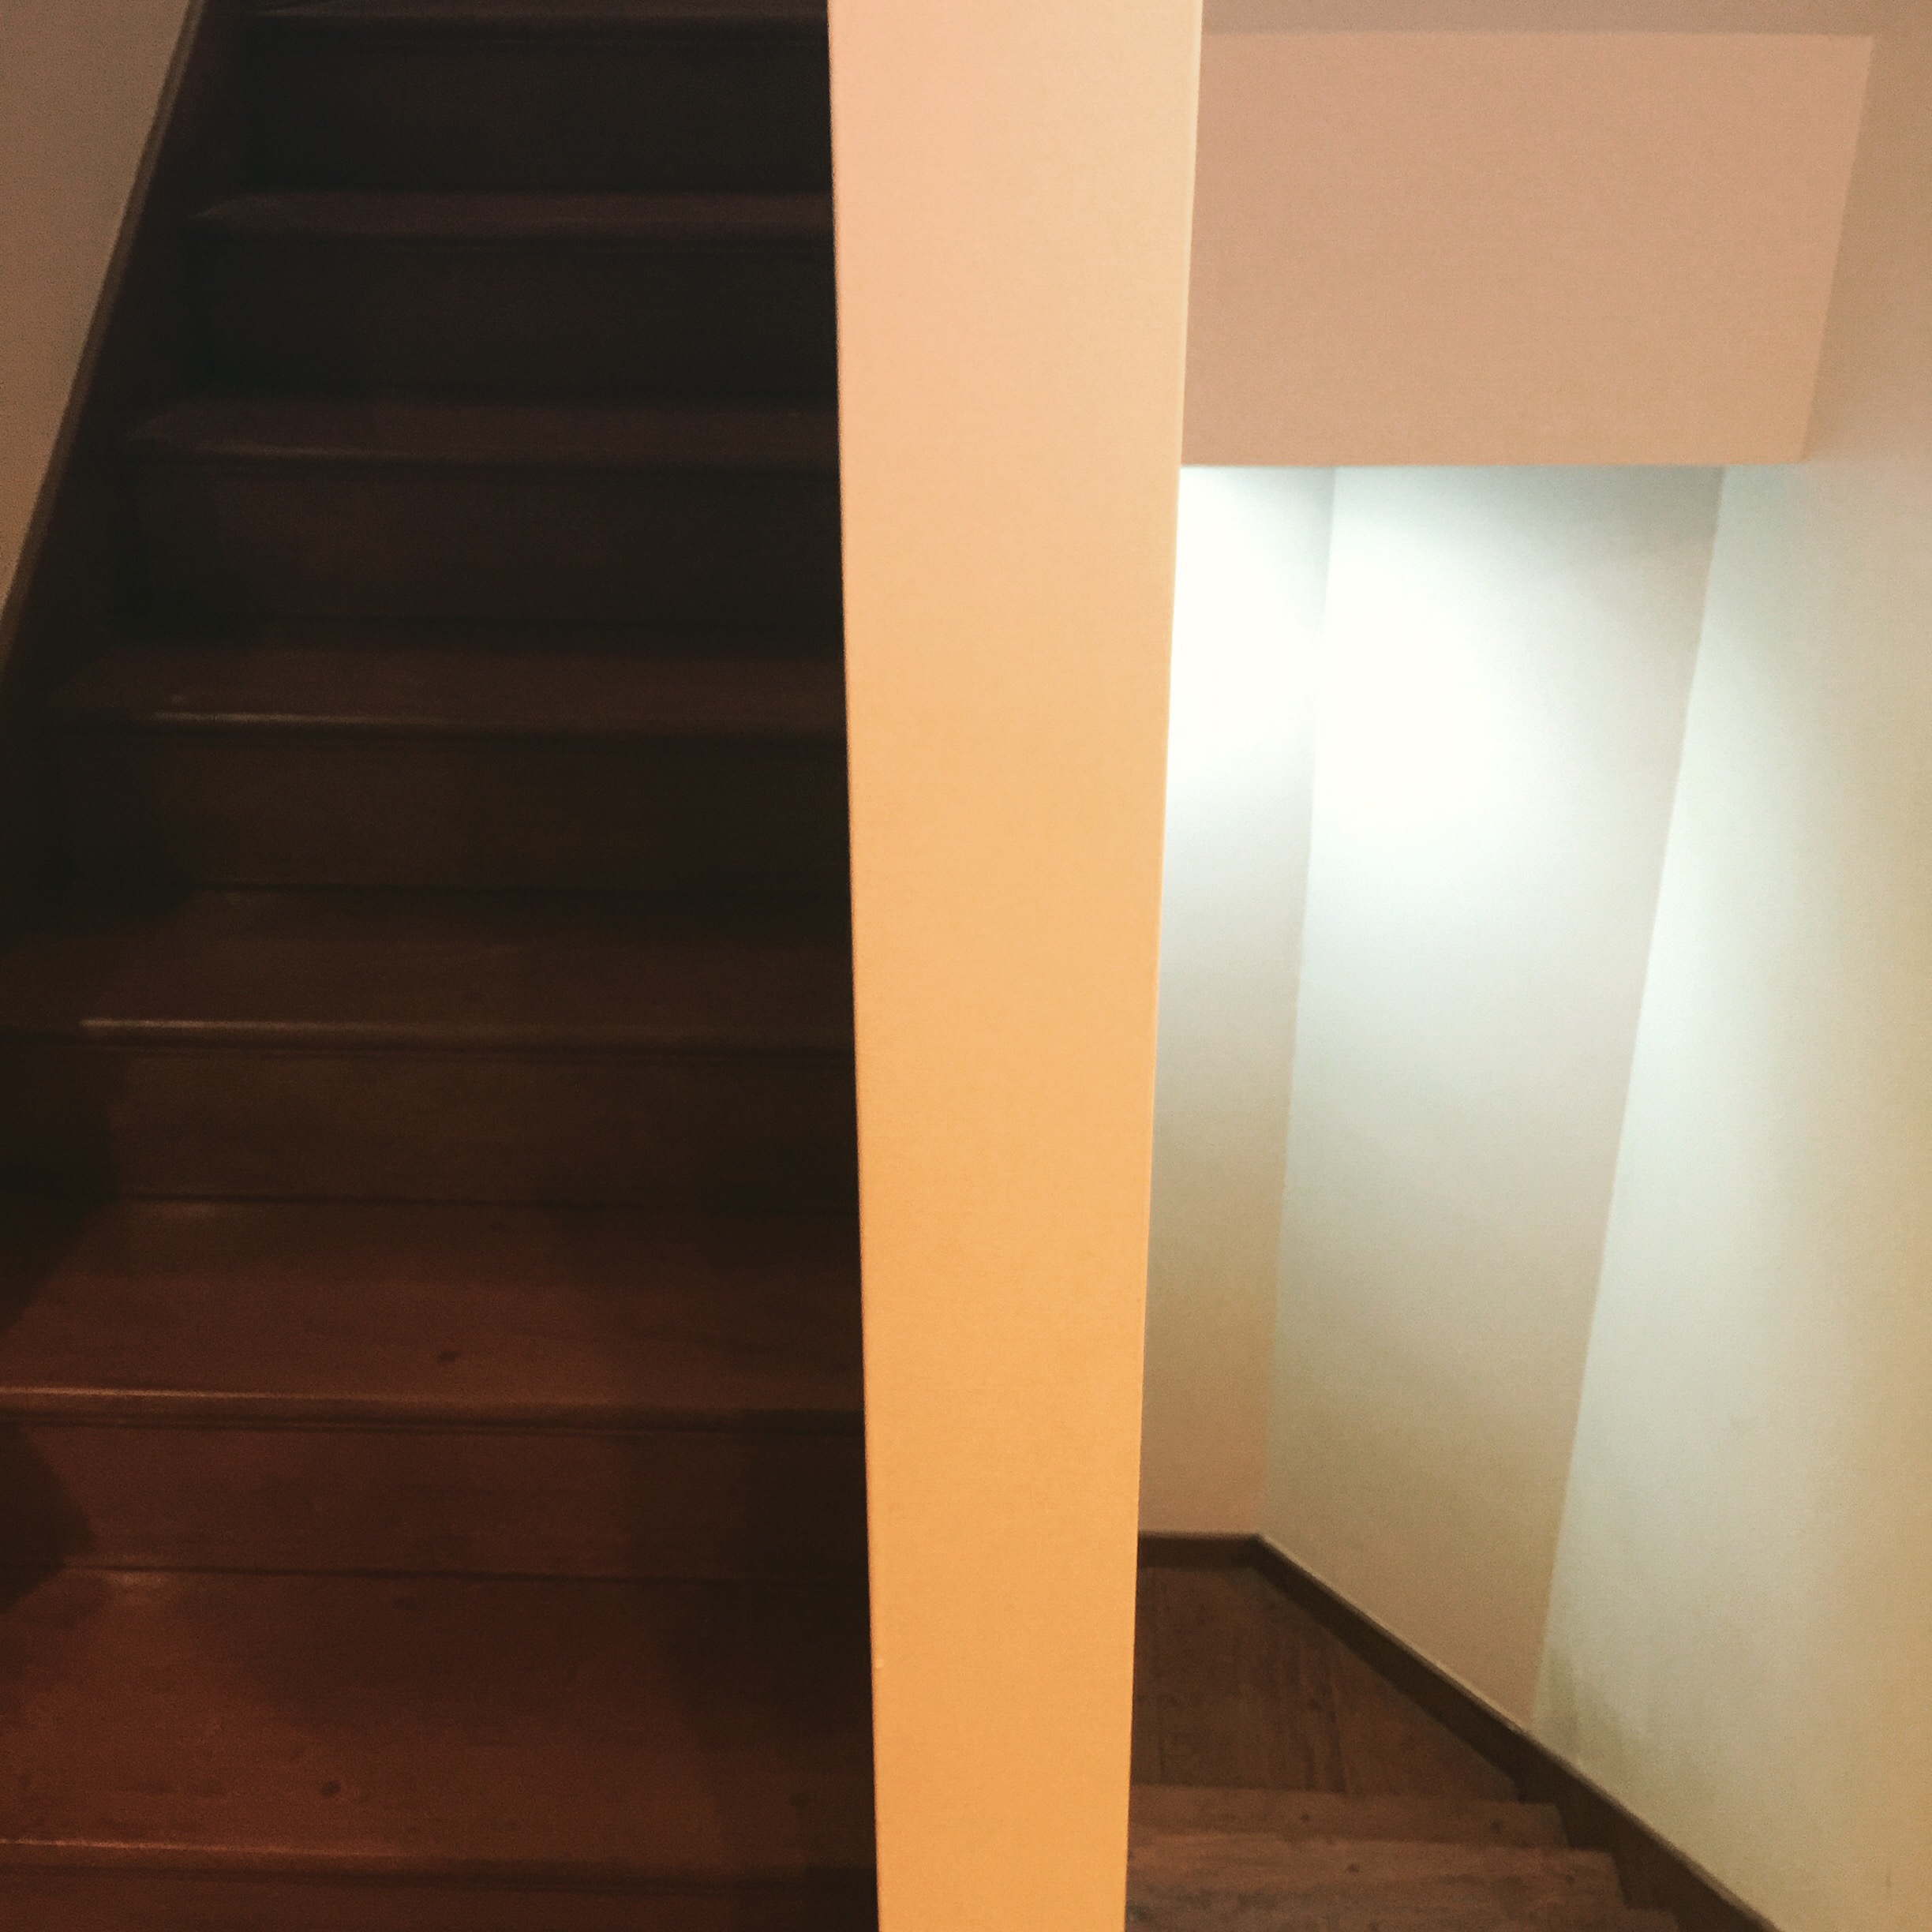
iphone, light, wood, floor, wall, ceiling, lamp, furniture, lighting, interior design, hardwood, stairs, light fixture, argentina, shape, iphoneography, molding, project365, squareformat, rodrigoparedes, buenosaires, 160378, 160378com, www160378com, iphone6plus, flooring, plywood, window covering